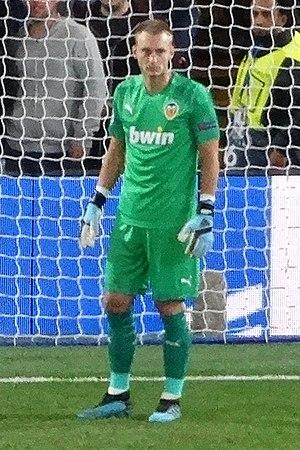
Jacobus Antonius Peter Johannes Cillessen, dit Jasper Cillessen, né le 22 avril 1989 à Groesbeek, est un footballeur international néerlandais évoluant au poste de gardien de but avec le Valence CF ainsi que l'équipe des Pays-Bas.